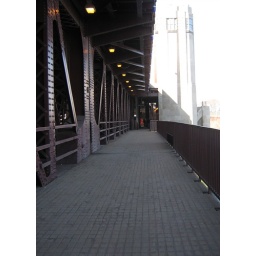
Bridge over the Chicago river next to the lake